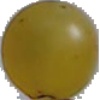
Label: Grape White 3